Stanislav Poplavsky

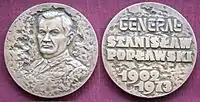
Commemorative medal.

Author of memoirs "Comrades of the front roads" (or "Comrades of the struggle"; Polish title: "Towarzysze frontowych dróg", Warszawa 1964, 1966, 1970, 1973, 1983; Russian title: "Товарищи в борьбе", Moskwa 1963, 1974; German title: "Kampfgefährten", Berlin 1980). The original title was to be "On the land of forefathers" ("Na ziemi przodków, За землю предков"), but it was changed by the censors.